Warja Lavater

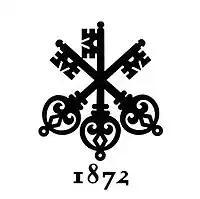
Three keys logo by Warja Lavater.

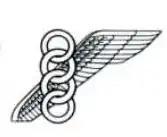
Logo for Swiss International Exhibition of 1939 by Warja Lavater.

Lavater spent the first nine years of her life in Moscow and Athens. In 1922, her mother (the author Mary Lavater-Sloman) and father (Emil Lavater, an engineer) settled the family back in Winterthur. After attending High School, Lavater studied graphic arts in Zurich from 1931 to 1935 at the "Fachklasse für Grafik an der Kunstgewerbeschule Grafik" (School of Applied Arts). It was here, in 1932, that she began studying under Ernst Keller in a class of 28 of which 7 were women. Later in life, Lavater recalled this training:What we were learning was design, and so we began with the most important thing, drawing. Where do you put a sign in a rectangle? What is the standard solution to this exercise? Should the strongest element be the sign or the drawing? How can both be distinguished at a distance, yet integrated in a composition?